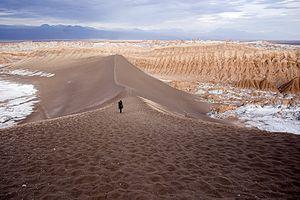
Val de la lune au nord du Chili
La réserve nationale Los Flamencos est une réserve naturelle située sur la commune de San Pedro de Atacama, dans la région d'Antofagasta au nord du Chili. La réserve couvre une superficie totale de 740 km² dans l'écorégion Puna sèche des Andes centrales et est divisé en sept sections.